Lavenham

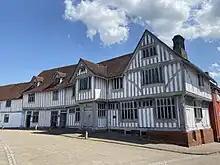
Lavenham Guildhall was established in 1529

Lavenham is a village, civil parish and electoral ward in the Babergh district, in the county of Suffolk, England. It is noted for its Guildhall, Little Hall, 15th-century church, half-timbered medieval cottages and circular walks. In the medieval period it was among the twenty wealthiest settlements in England. In 2011 the parish had a population of 1722.